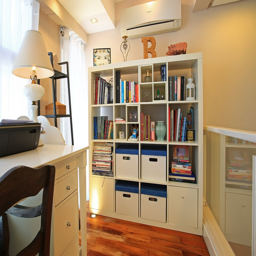
the home was first put on the market late last year .